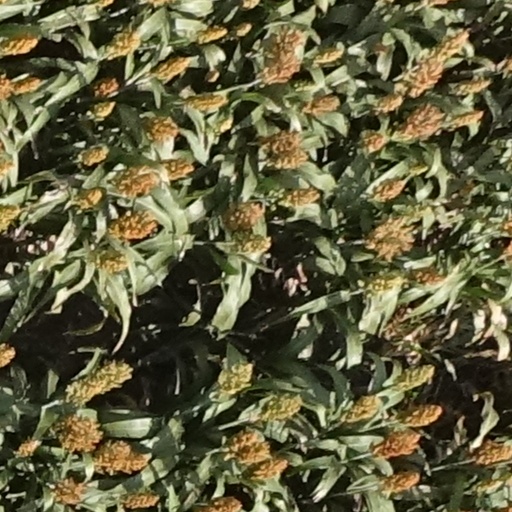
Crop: sorghum